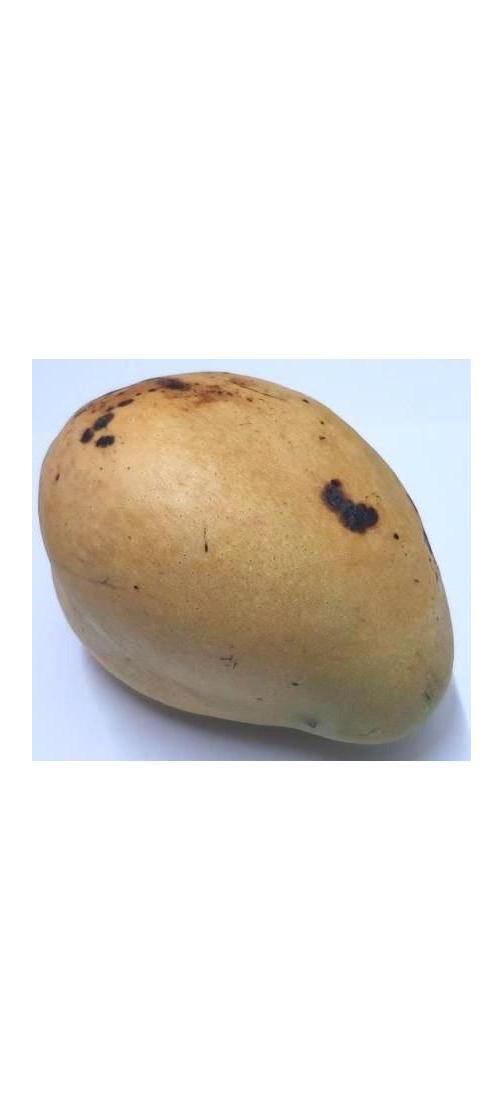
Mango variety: Bari-11